Charles B. Lockhart

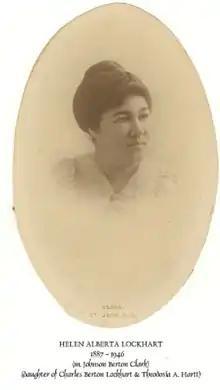
Charles Lockhart's daughter, Helen Alberta Lockhart

He served on Saint John City Council and also on the school board for 16 years. He was involved in the grocery business for several years before becoming a manager for an insurance company. Lockhart was a collector of customs in Saint John from 1916 to 1928. He was a commissioner of the Saint John General Hospital as well as the chairman of the Saint John Returned Soldiers Committee after World War I.